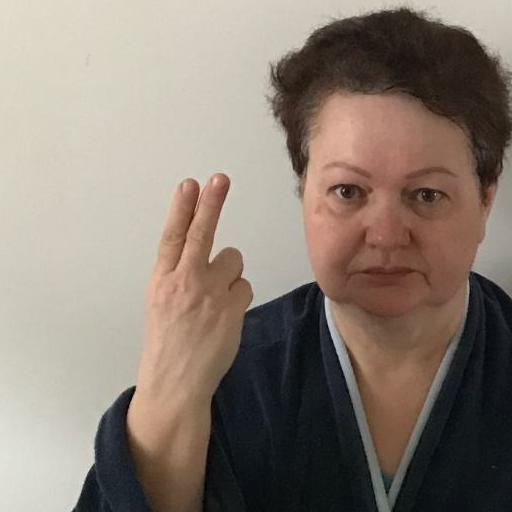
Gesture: two_up_inverted